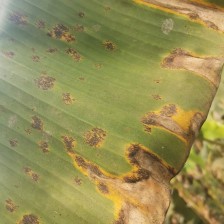
Label: pestalotiopsis